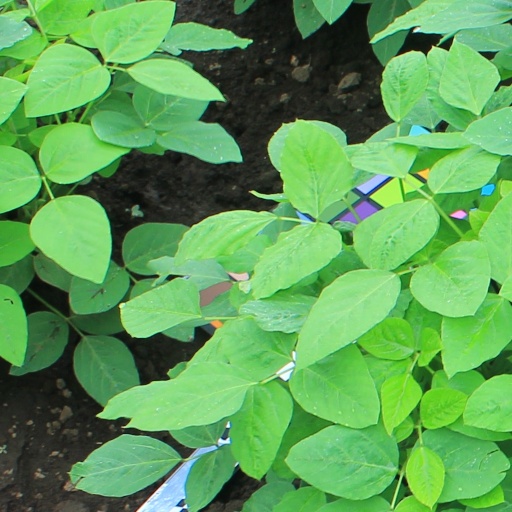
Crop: soybean